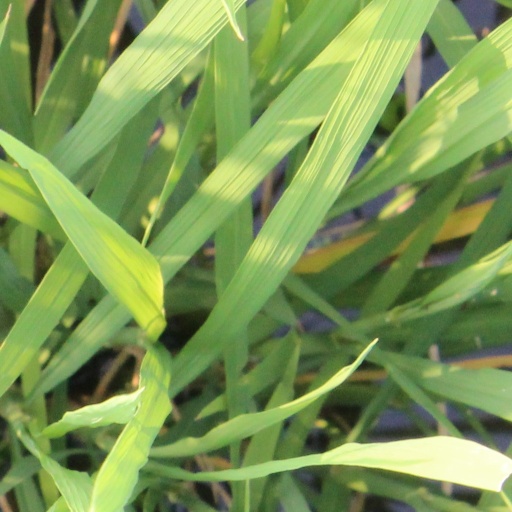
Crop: rice